Mesnil-Sellières

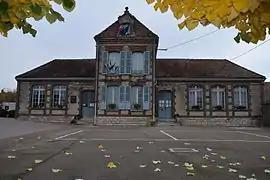
The town hall in Mesnil-Sellières

Mesnil-Sellières is a commune in the Aube department in north-central France.